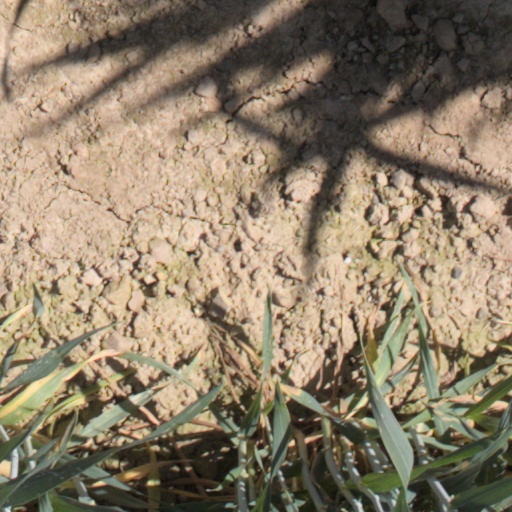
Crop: wheat